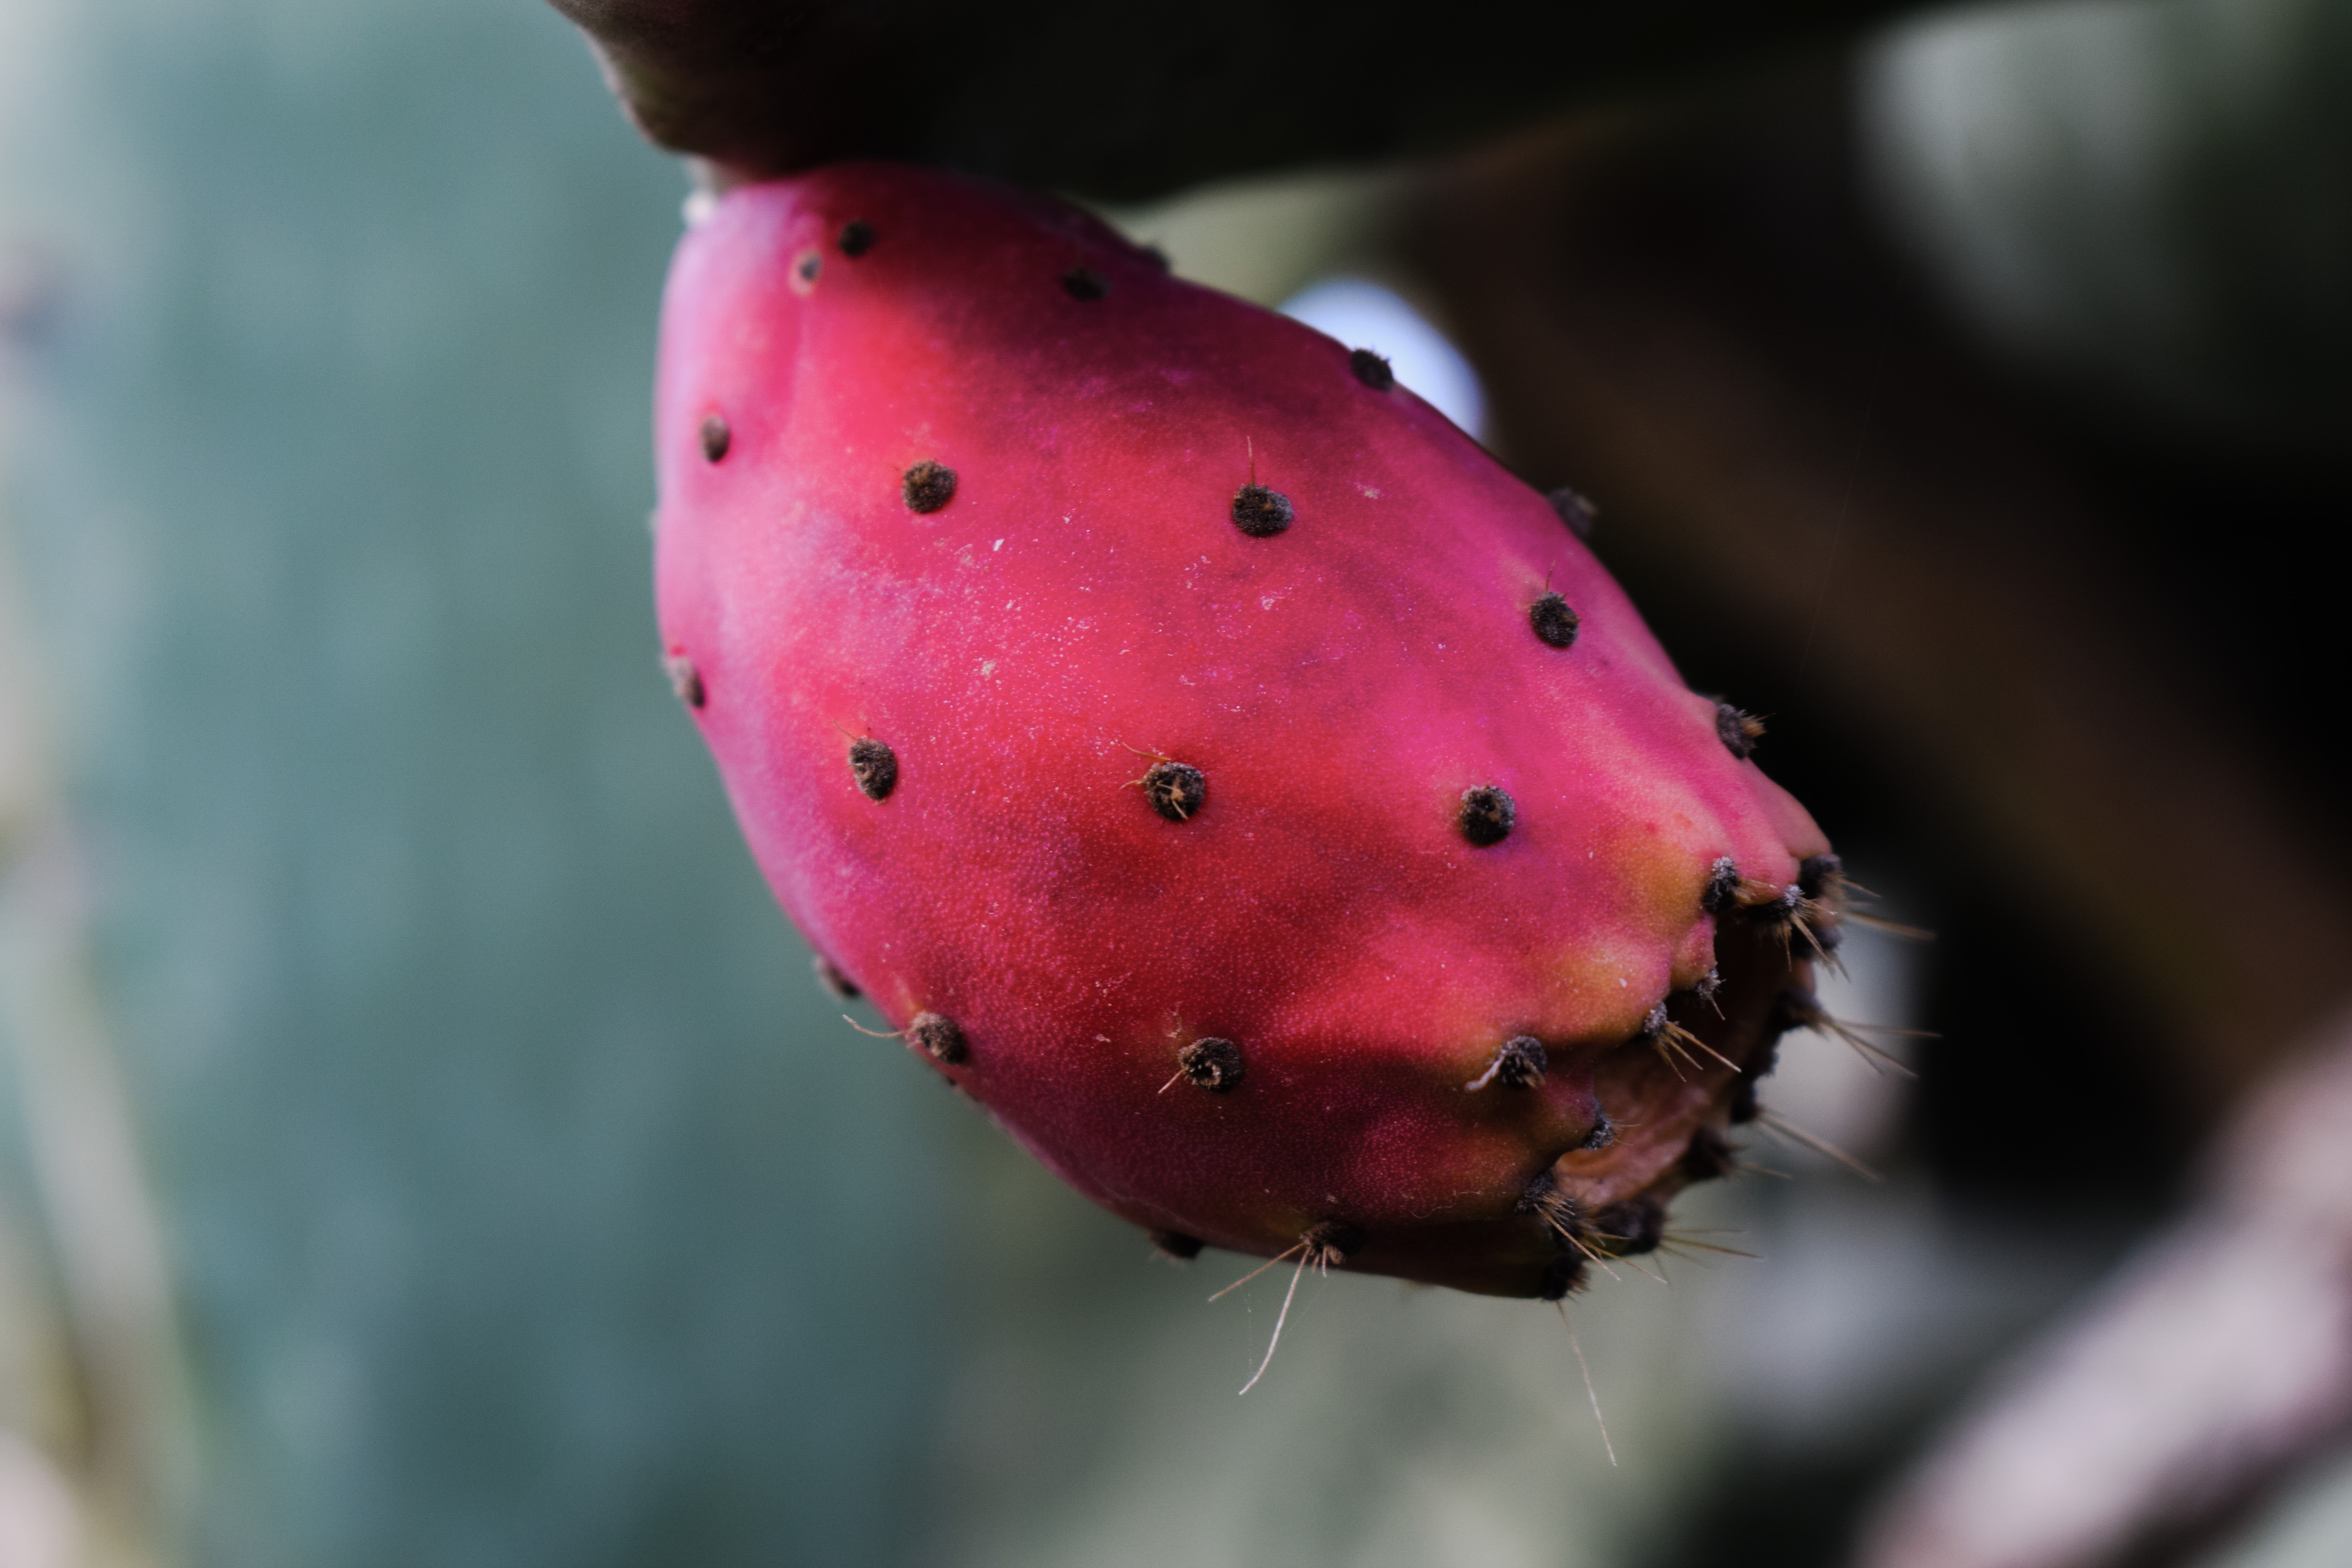
nature, cactus, plant, photography, fruit, flower, petal, food, mediterranean, red, produce, botany, flora, close up, macro photography, flowering plant, prickly pear, land plant, thorns spines and prickles, nopal, barbary fig